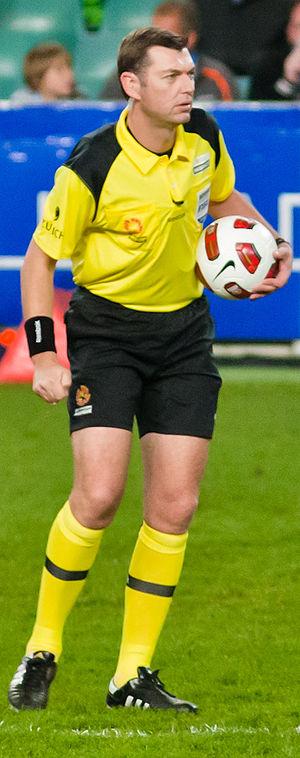
Matthew Christopher Breeze est un arbitre australien de football, né le 10 juin 1972. Il exerce également la profession d'officier de police.